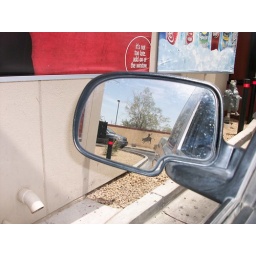
Areas of interest around my 'hood all within walking distance of my house. Jack in the box